Sandeep Parikh

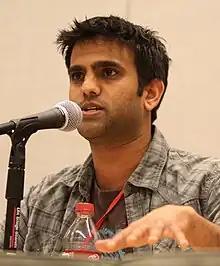
Parikh at the 2011 Phoenix Comicon for "The Guild".

Parikh plays the role of "Zaboo" in "The Guild", an Internet sitcom about a group of online role-playing game members whose guild meets in real life for the first time after Zaboo turns up on the doorstep of fellow gamer "Codex," played by show's star and creator Felicia Day, whom he has tracked down to give her the blue roses he crafted for her.